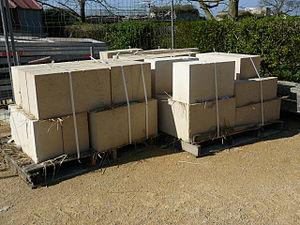
Pierres de taille conditionnées pour le transport depuis la carrière, en attente d'être taillées. Auteur
La taille de pierre regroupe un ensemble de techniques pour former dans un bloc de pierre une forme géométrique préconçue qui s'intègre généralement dans un appareil de pierres taillées.